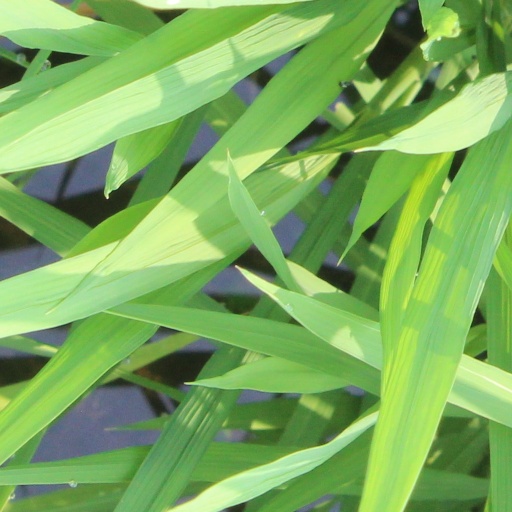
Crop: rice